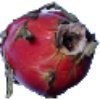
Label: red_pitahaya